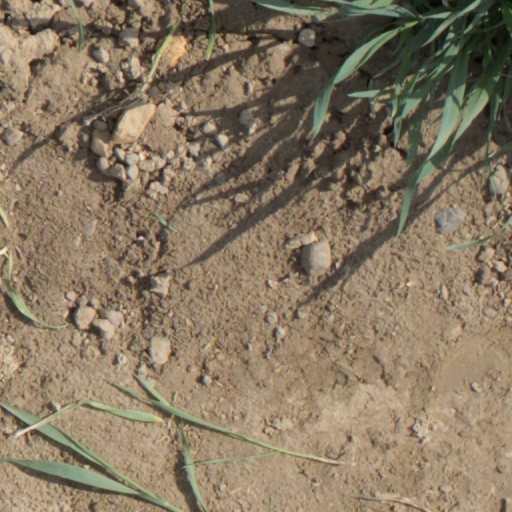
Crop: wheat